Observation balloon

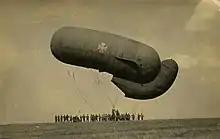
German Parseval-Siegsfeld type balloon at Équancourt (September 1916). The rear "tail" fills with air automatically through an opening facing the wind.

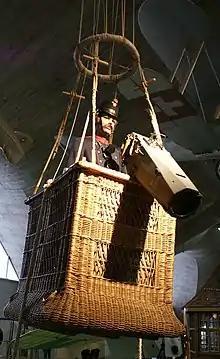
Replica of a balloon observer of the Swiss Army in World War I

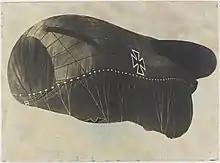
WWI German observation balloon

World War I was the high point for the military use of observation balloons, which were extensively deployed by both sides. Artillery had developed to the point where it could engage targets beyond a ground-based observer's visual range. Positioning artillery observers on balloons, generally a few miles behind the front lines and at altitude, allowed them to see targets at greater range than they could on the ground. This allowed the artillery to take advantage of its increased range.